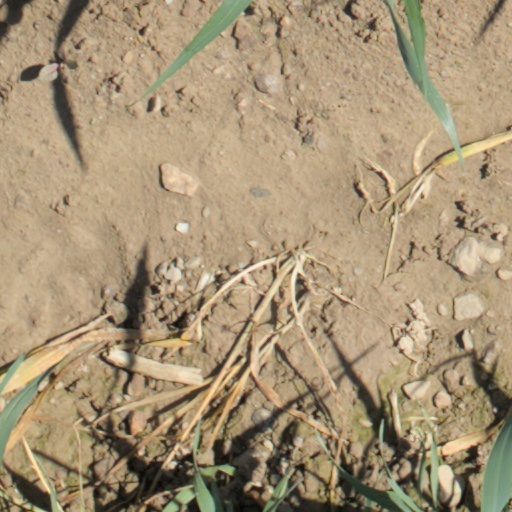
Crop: wheat